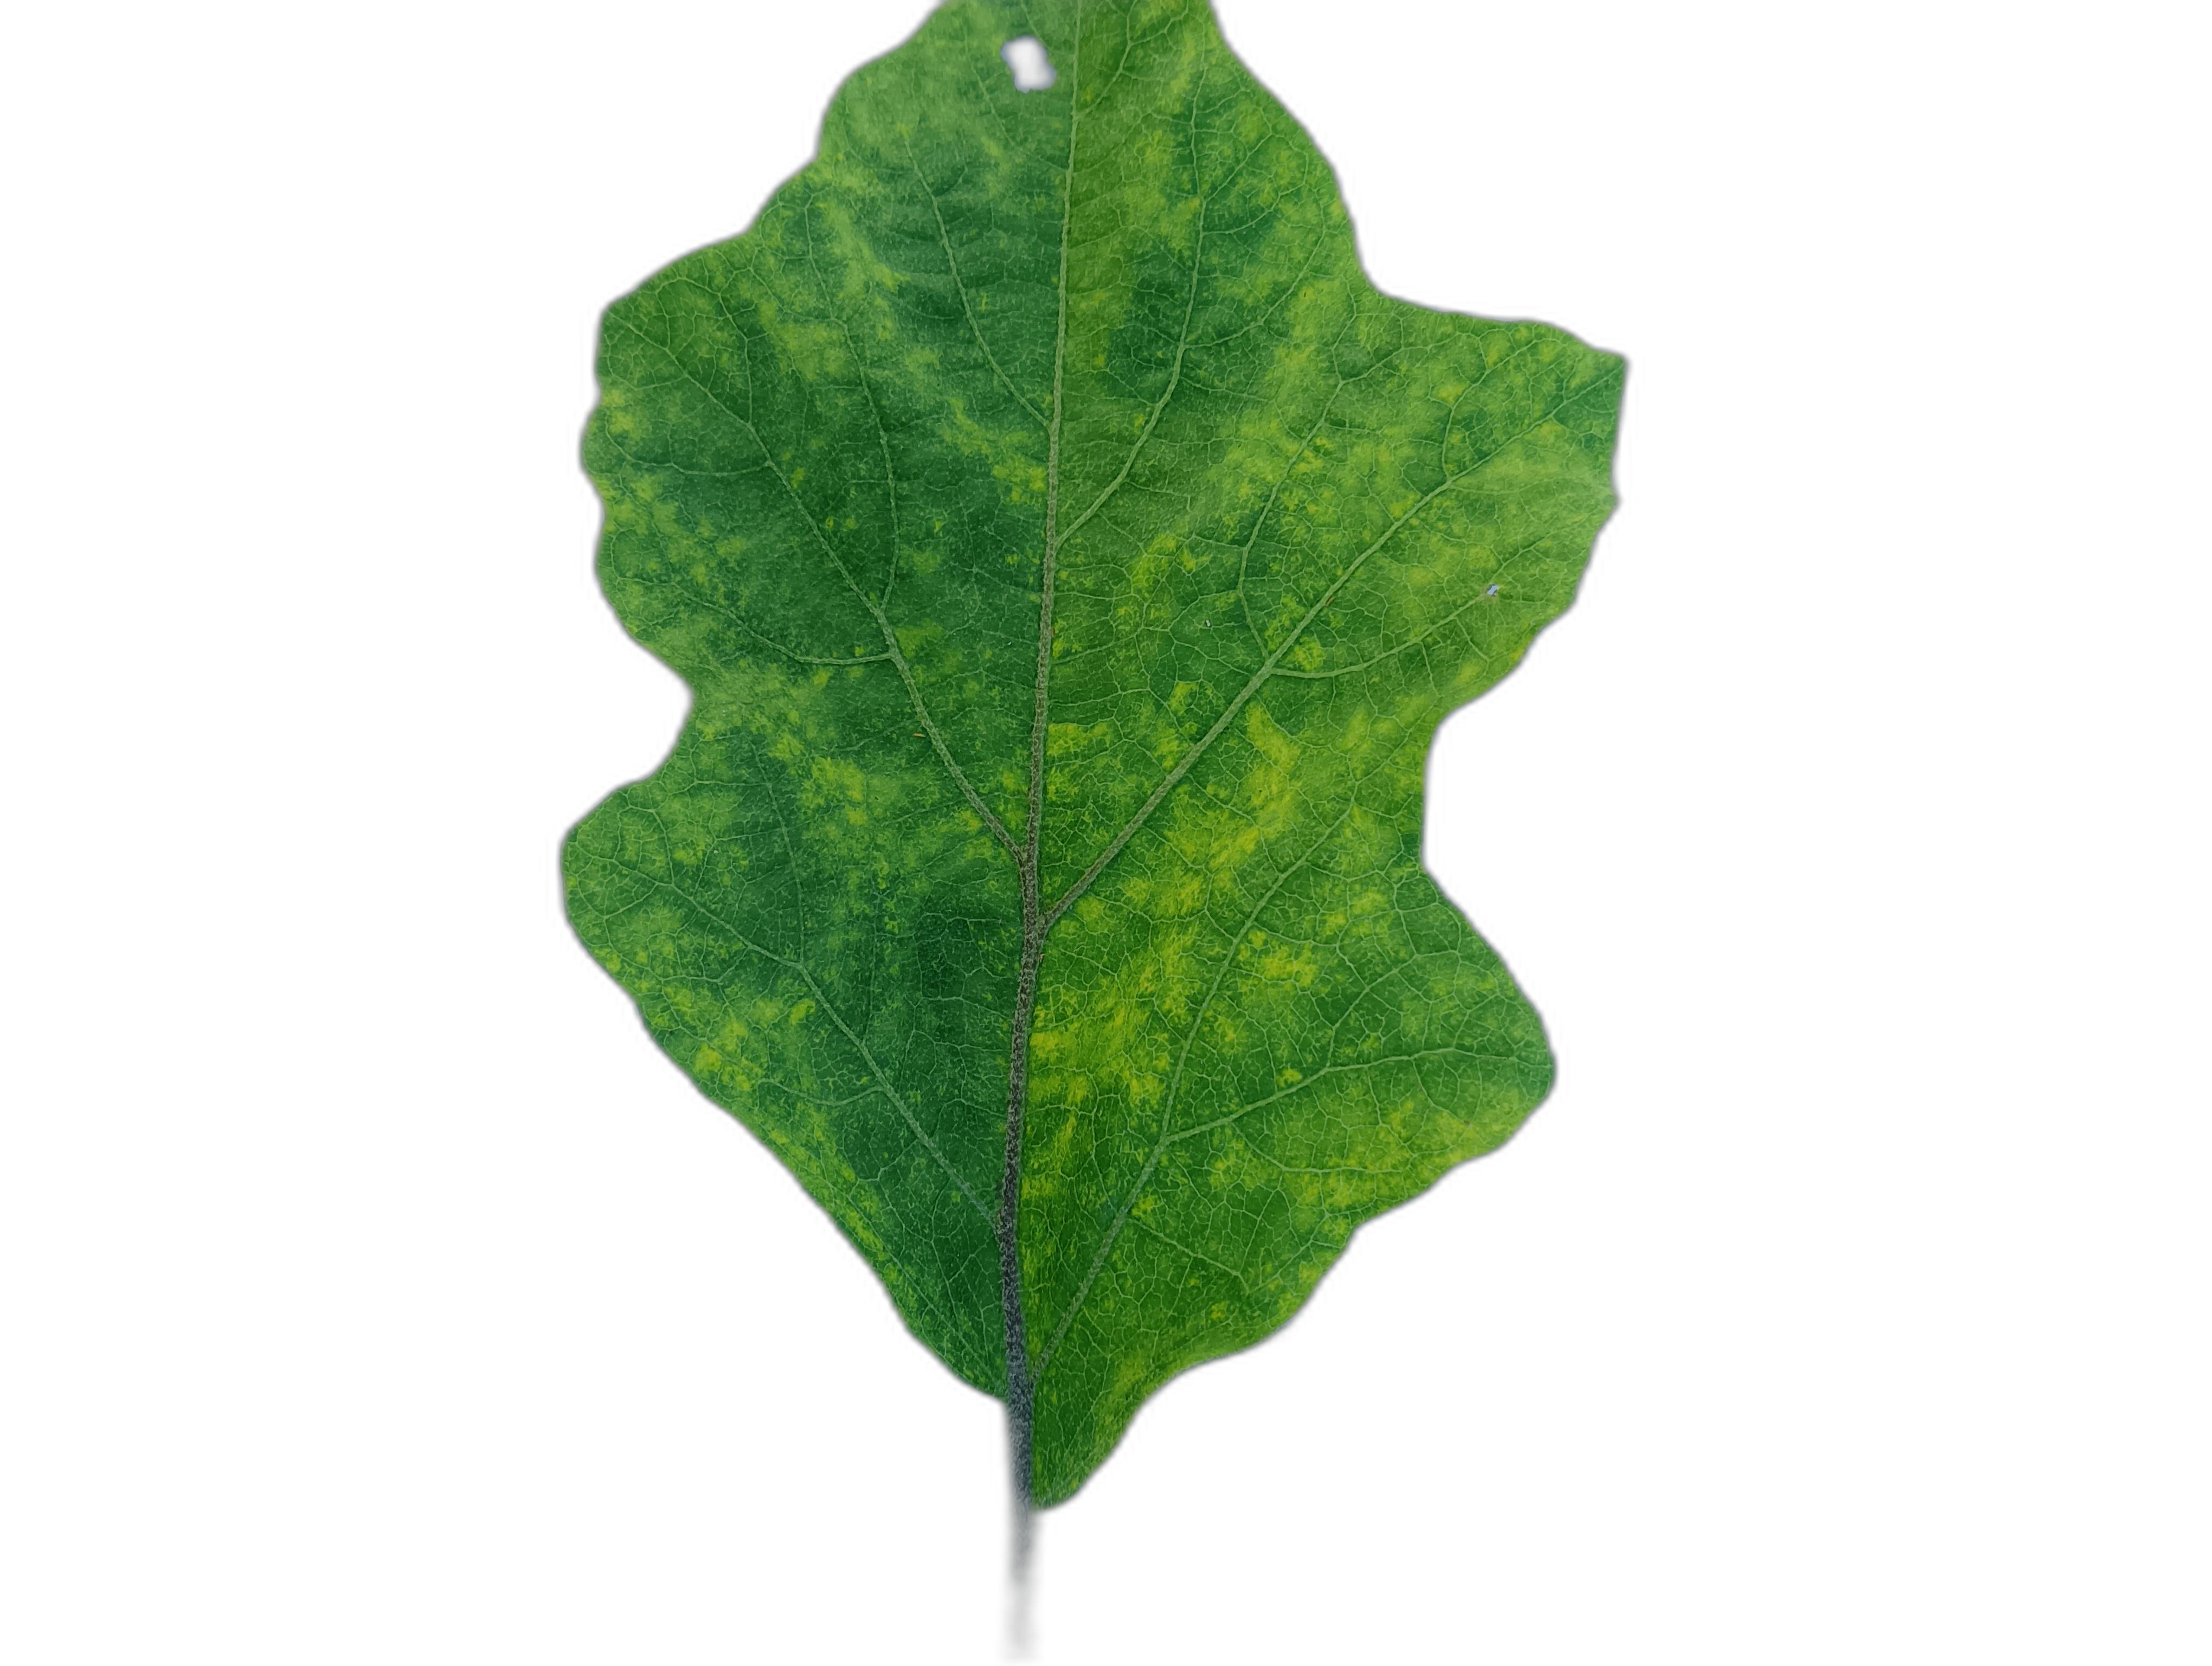
Label: Mosaic Virus Disease